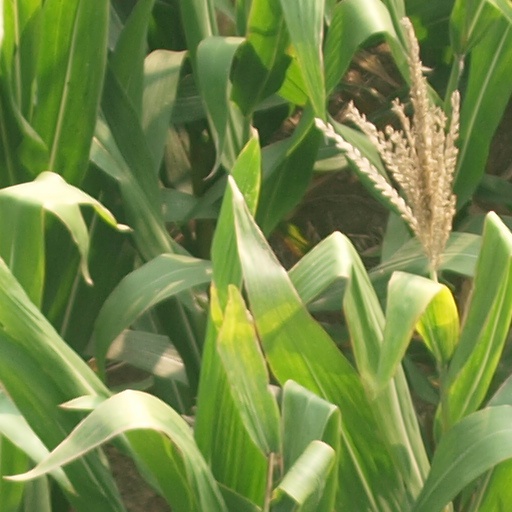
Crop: maize; corn